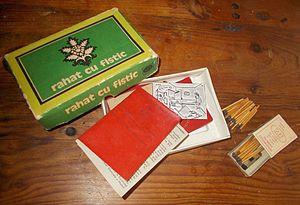
Le Parti communiste roumain est un parti communiste en Roumanie.
La république socialiste de Roumanie est la troisième et dernière forme constitutionnelle, du 28 juin 1965 au 22 décembre 1989, du régime communiste de Roumanie dirigé par le Parti communiste roumain du 6 mars 1945 au 22 décembre 1989. Ce régime a connu trois phases :
L’histoire de la Roumanie, en tant qu'État moderne, ne commence réellement qu'avec la création des Principautés unies de Moldavie et de Valachie en 1859. Cependant, l'histoire des pays où évoluent les roumanophones remonte à l'Antiquité et comprend des territoires plus vastes que la Roumanie actuelle.
Doina Cornea, née le 30 mai 1929 à Brașov en Roumanie et morte le 4 mai 2018 à Cluj en Roumanie, est une écrivaine et universitaire roumaine, militante des droits de l'homme et opposante à la dictature communiste de son pays.
Le samizdat était un système clandestin de circulation d’écrits dissidents en URSS et dans les pays du bloc de l'Est, manuscrits ou dactylographiés par les nombreux membres de ce réseau informel.